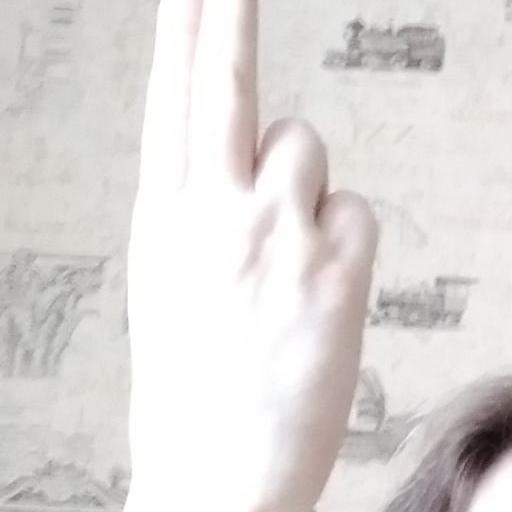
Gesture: two_up_inverted